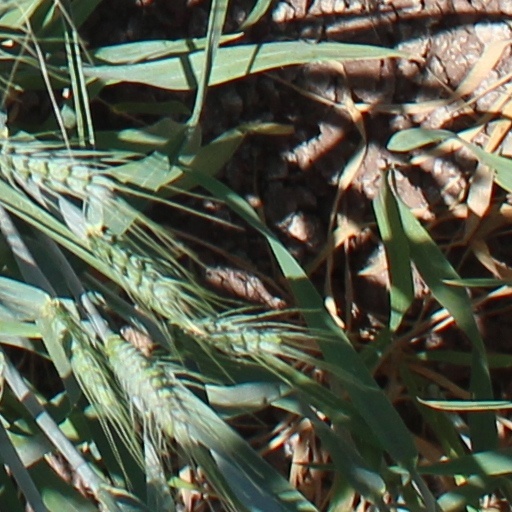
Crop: wheat